Bryce Davison

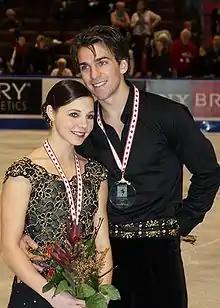
Dubé and Davison at 2008 Skate Canada

Bryce Davison (born January 29, 1986) is an American-Canadian former competitive pair skater. With former partner Jessica Dubé, he is a three-time (2007, 2009, 2010) Canadian national champion, the 2008 World bronze medalist and the 2009 Four Continents silver medalist.